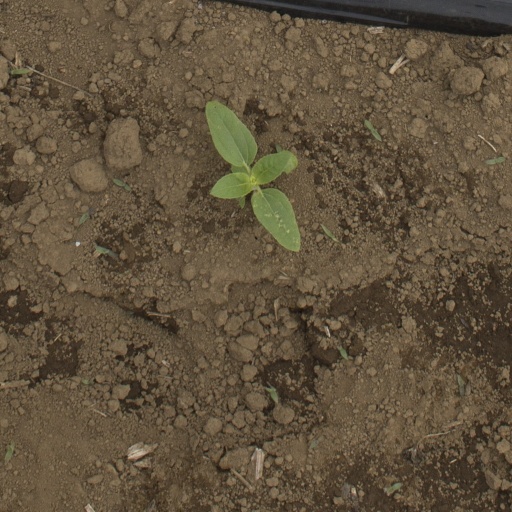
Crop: Jerusalem artichoke